Adam Sztaba

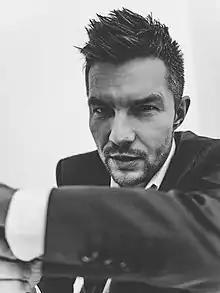
Sztaba in 2019

Adam Sztaba (: ; born 15 February 1975 in Koszalin, Poland) is a Polish composer, music producer, conductor, arranger, pianist and television personality.